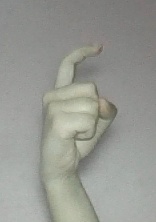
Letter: ra